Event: Nepal Earthquake
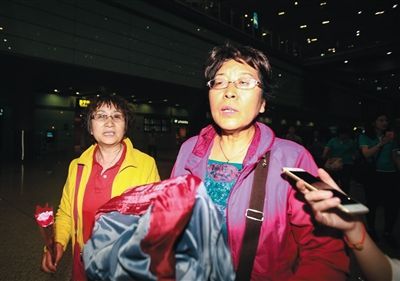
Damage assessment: no_damage